Kirara (manga)

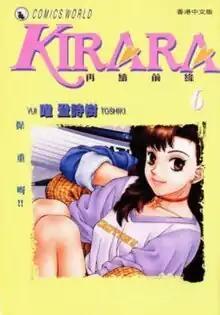
Kirara Cover (Volume 6)

Kirara is a manga character by Toshiki Yui first published by Shueisha. It was later adapted as original video animation (OVA).